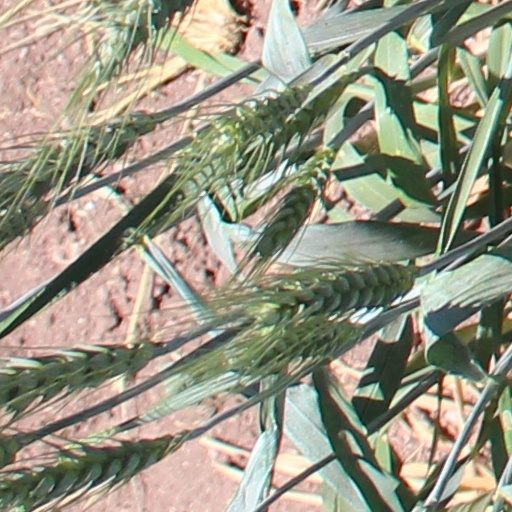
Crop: wheat